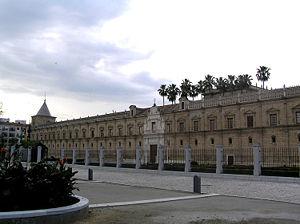
Le Parlement d'Andalousie est l'organe qui détient le pouvoir législatif de la communauté autonome d'Andalousie.
L'Hôpital des Cinq-Plaies est un ancien hospice édifié au XVIᵉ siècle à Séville, en Andalousie. Le bâtiment fut bâti en style Renaissance dès 1546 afin d’héberger une institution de charité fondée en 1500 par Catalina de Ribera. Son nom fait référence aux cinq plaies que reçut le Christ lors de la Passion.